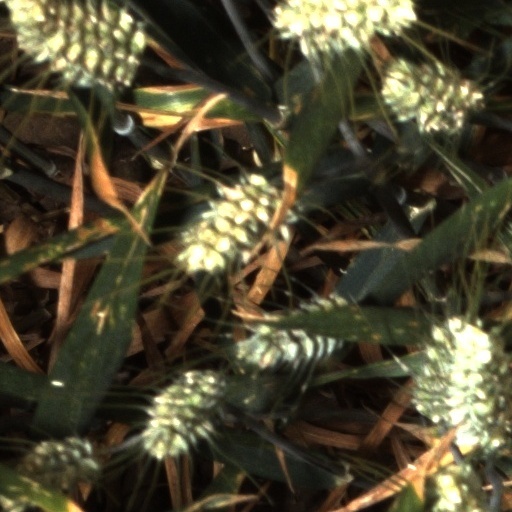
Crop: wheat